Rare Birds (film)

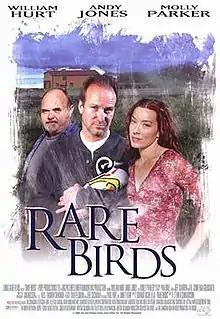
Theatrical release poster

Rare Birds is a 2001 Canadian comedy-drama film, directed by Sturla Gunnarsson and written by Edward Riche based on his novel.